Impeachment of Bill Clinton

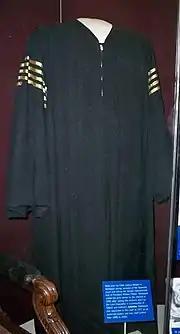
Robe worn by Chief Justice William Rehnquist during the impeachment trial

In April 1999, about two months after being acquitted by the Senate, Clinton was cited by federal District Judge Susan Webber Wright for civil contempt of court for his "willful failure" to obey her orders to testify truthfully in the Paula Jones sexual harassment lawsuit. For this, Clinton was assessed a $90,000 fine and the matter was referred to the Arkansas Supreme Court to see if disciplinary action would be appropriate.